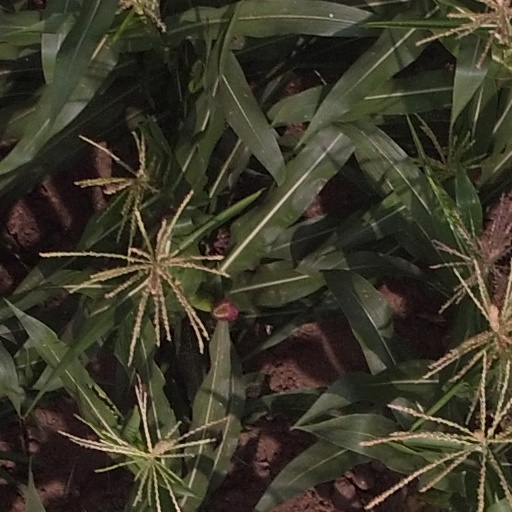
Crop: maize; corn